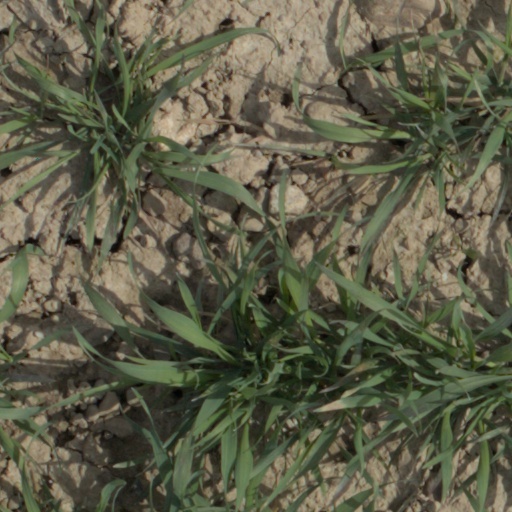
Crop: wheat